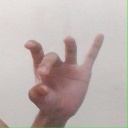
अक्षर: ओ